Takamagahara

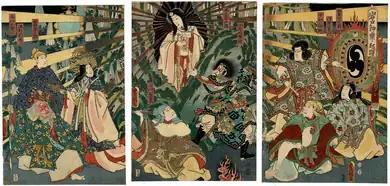
Amaterasu, the Goddess of the sun and the universe.

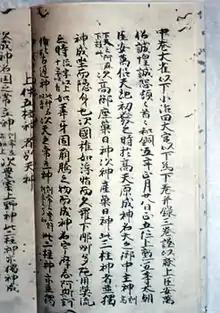
A page from the Shinpukuji manuscript of the "Kojiki"

In the "Nihon Shoki" (日本書紀, "The Chronicles of Japan"), there is almost no mention of Takamagahara in the text. It appears only in the fourth book of the first stage of and part of the posthumous name which was given to Empress Jito in the fourth year of Yoro era (720).